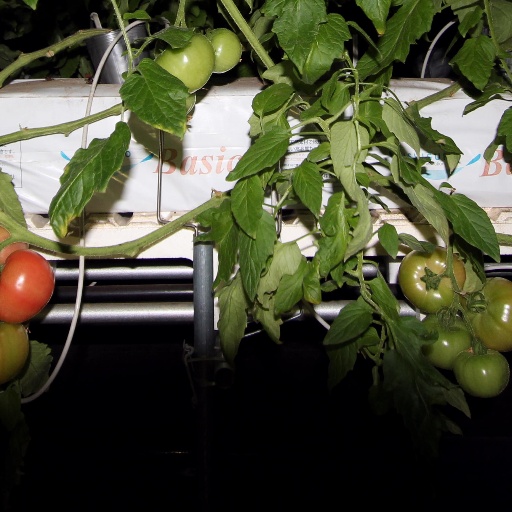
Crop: tomato